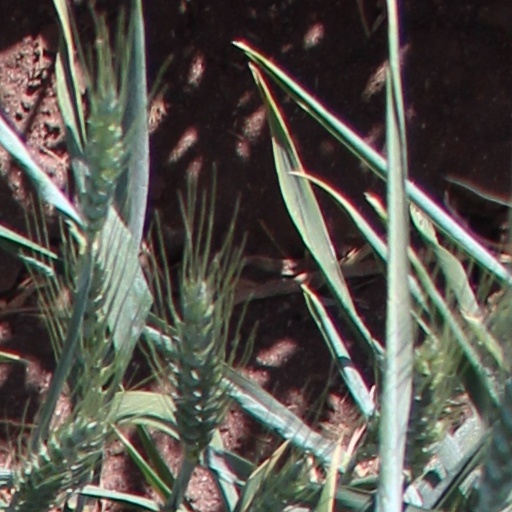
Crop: wheat